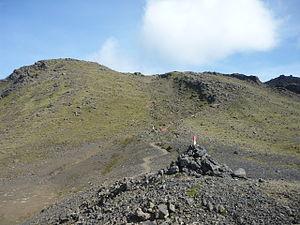
Sentier gravissant le Laki, Islande
Le Laki est un volcan d'Islande situé dans le sud du pays, entre le Vatnajökull au nord-est et le Mýrdalsjökull au sud-ouest, dans une région reculée des Hautes Terres. Composé de hyaloclastite, il culmine à 812 mètres d'altitude. Son ascension se fait via un sentier de randonnée et permet de profiter depuis son sommet d'un panorama à 360° sur des régions désolées et volcaniques.